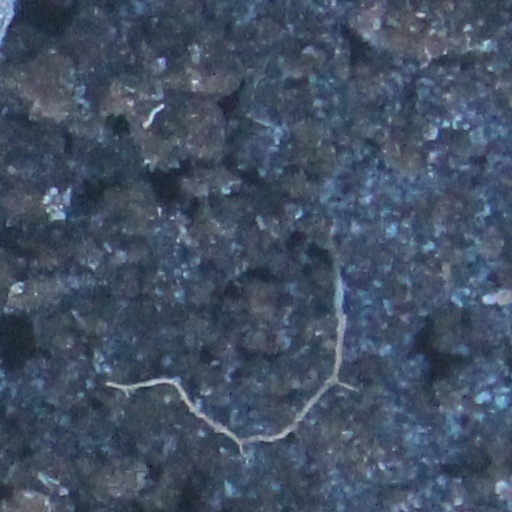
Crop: wheat